Pinaki Majumdar

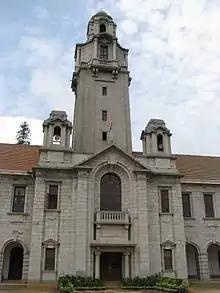
Indian Institute of Science

Born on 26 January 1964 in West Bengal, Pinaki Majumdar graduated in engineering from Jadavpur University in 1986 and continued his studies at the Indian Institute of Technology, Madras from where he earned a master's degree (MTech) in 1990. His doctoral studies were at the Indian Institute of Science and after earning a PhD in 1996, he did his post-doctoral work at Bell Laboratories, New Jersey for a couple of years. Returning to India, he joined Harish-Chandra Research Institute as a fellow in 1998. He has since held various positions at HRI such as those of a reader (2001–03) and an associate professor (2003–07) before becoming a full professor in 2007. He continues his association with the institute, holding the positions of the director and grade-1 professor. He also serves as a professor at Homi Bhabha National Institute.